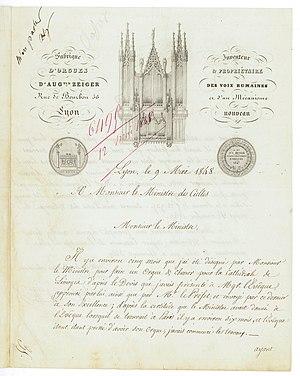
Lettre avec entête du facteur d'orgue Augustin Zeiger (Lyon) pour les travaux de construction de l'orgue d'accompagnement de la cathédrale de Limoges. Source
Augustin Zeiger est un facteur d'orgue français, né le 28 août 1805 à Hartmannswiller et mort à Lyon le 22 octobre 1868.